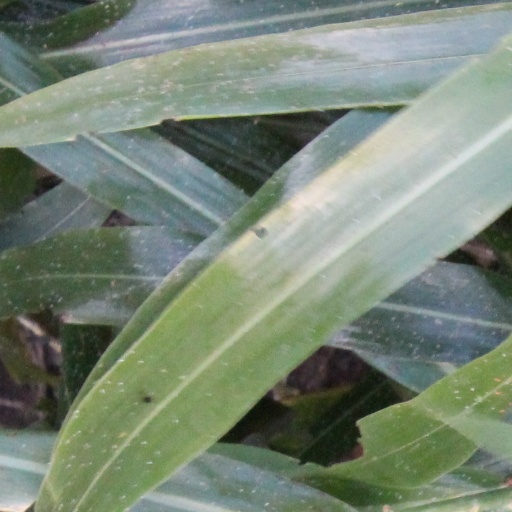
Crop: sorghum